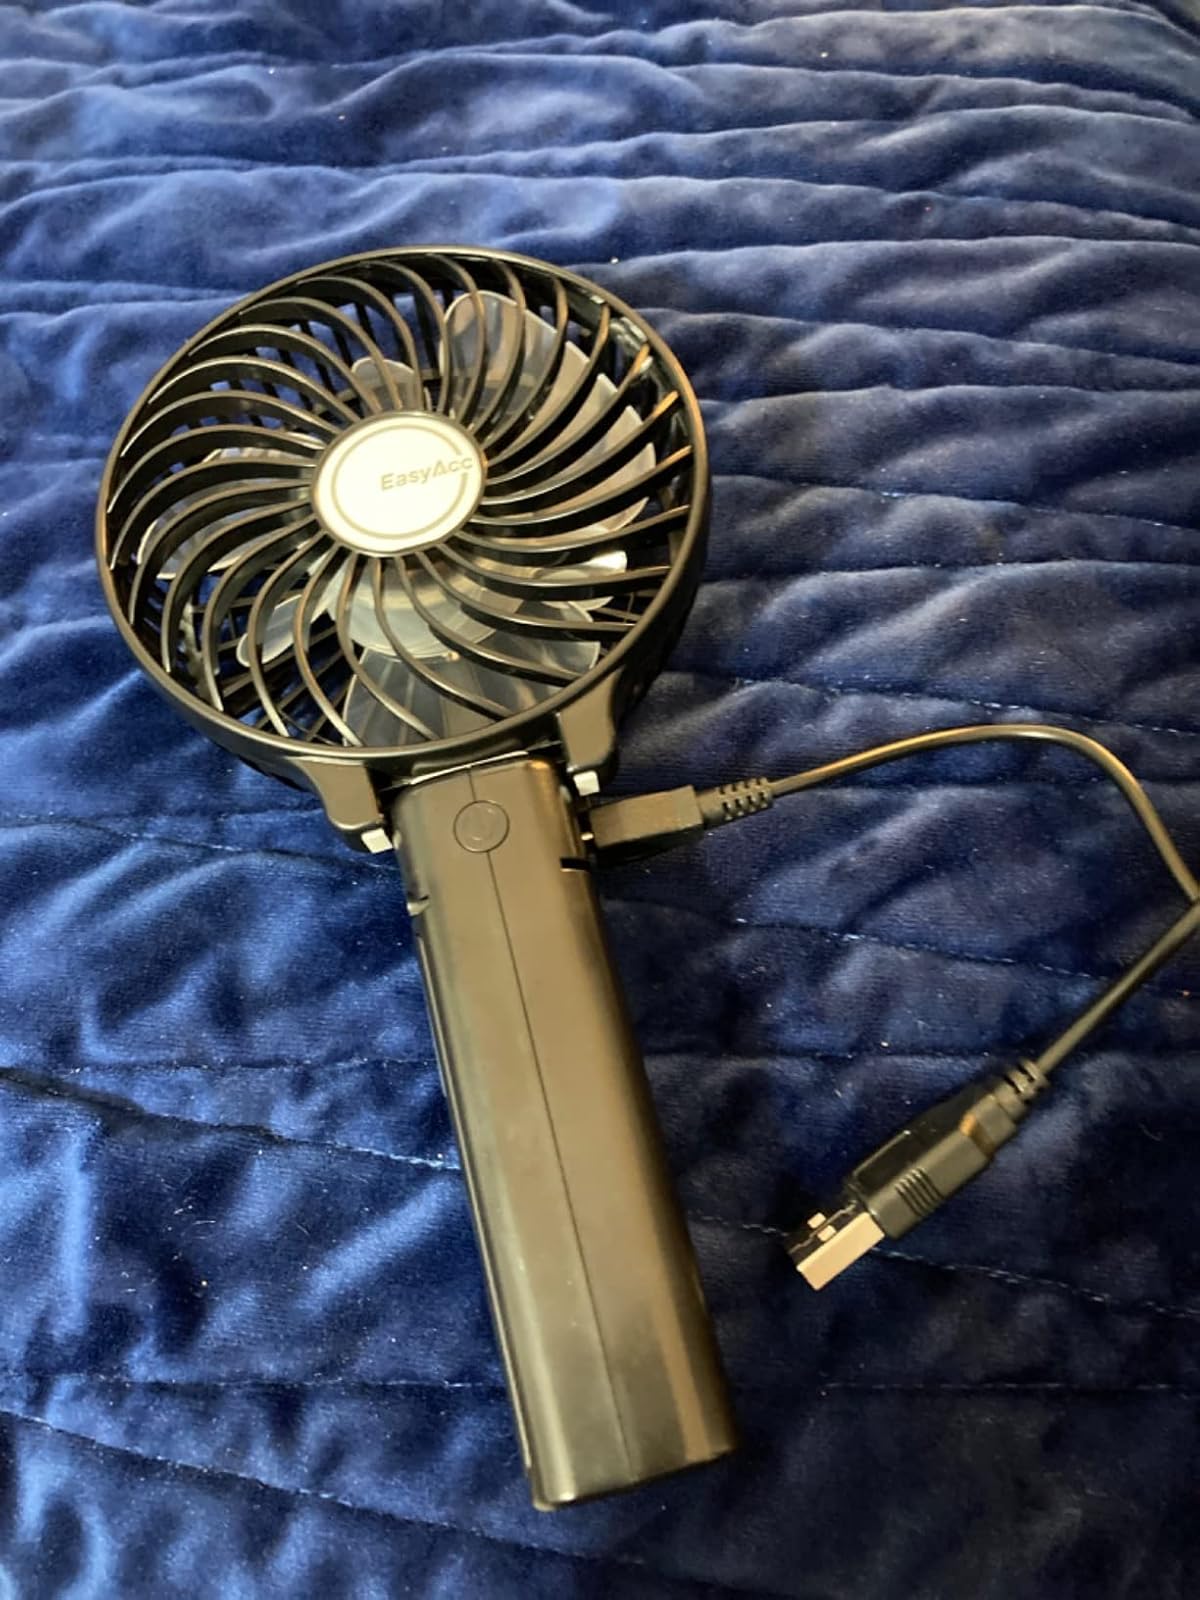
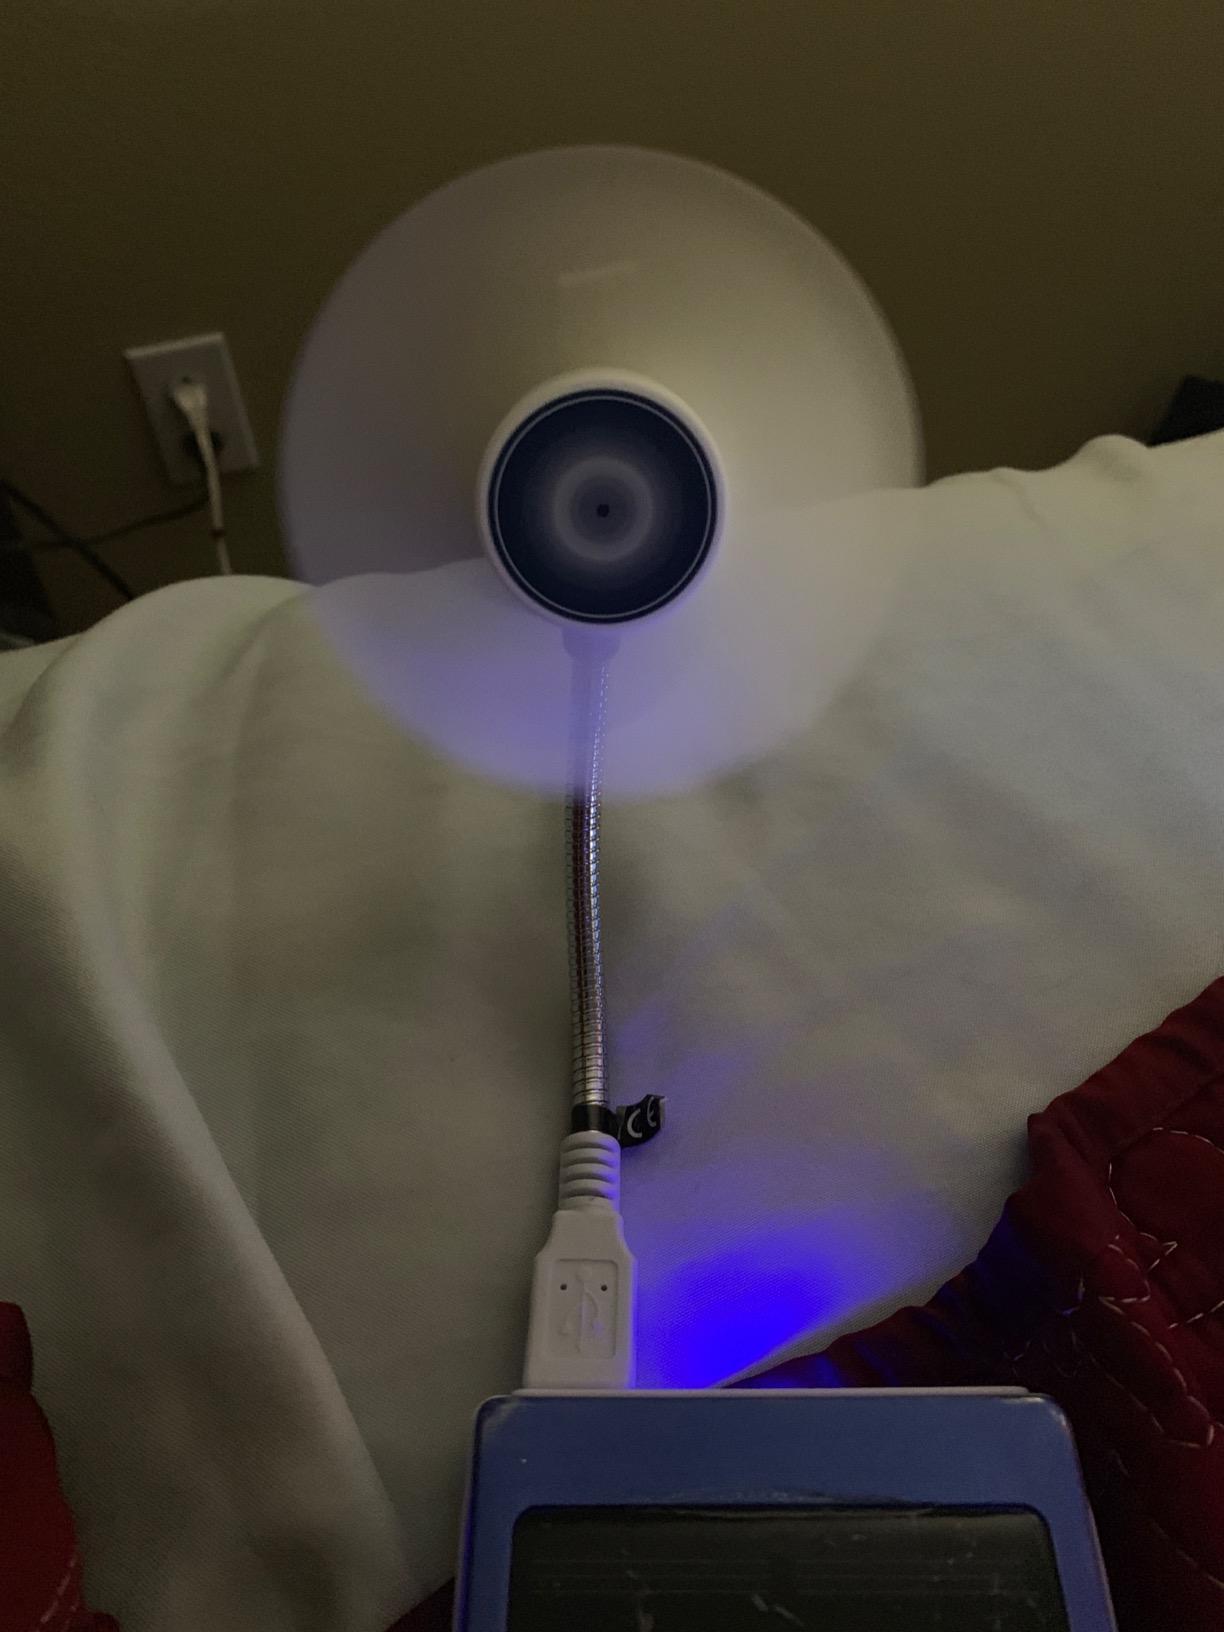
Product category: fan
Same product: no